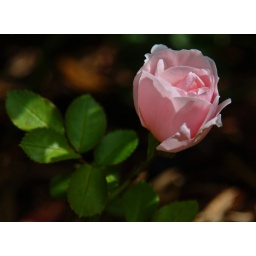
A pretty pink rose bloom in our garden